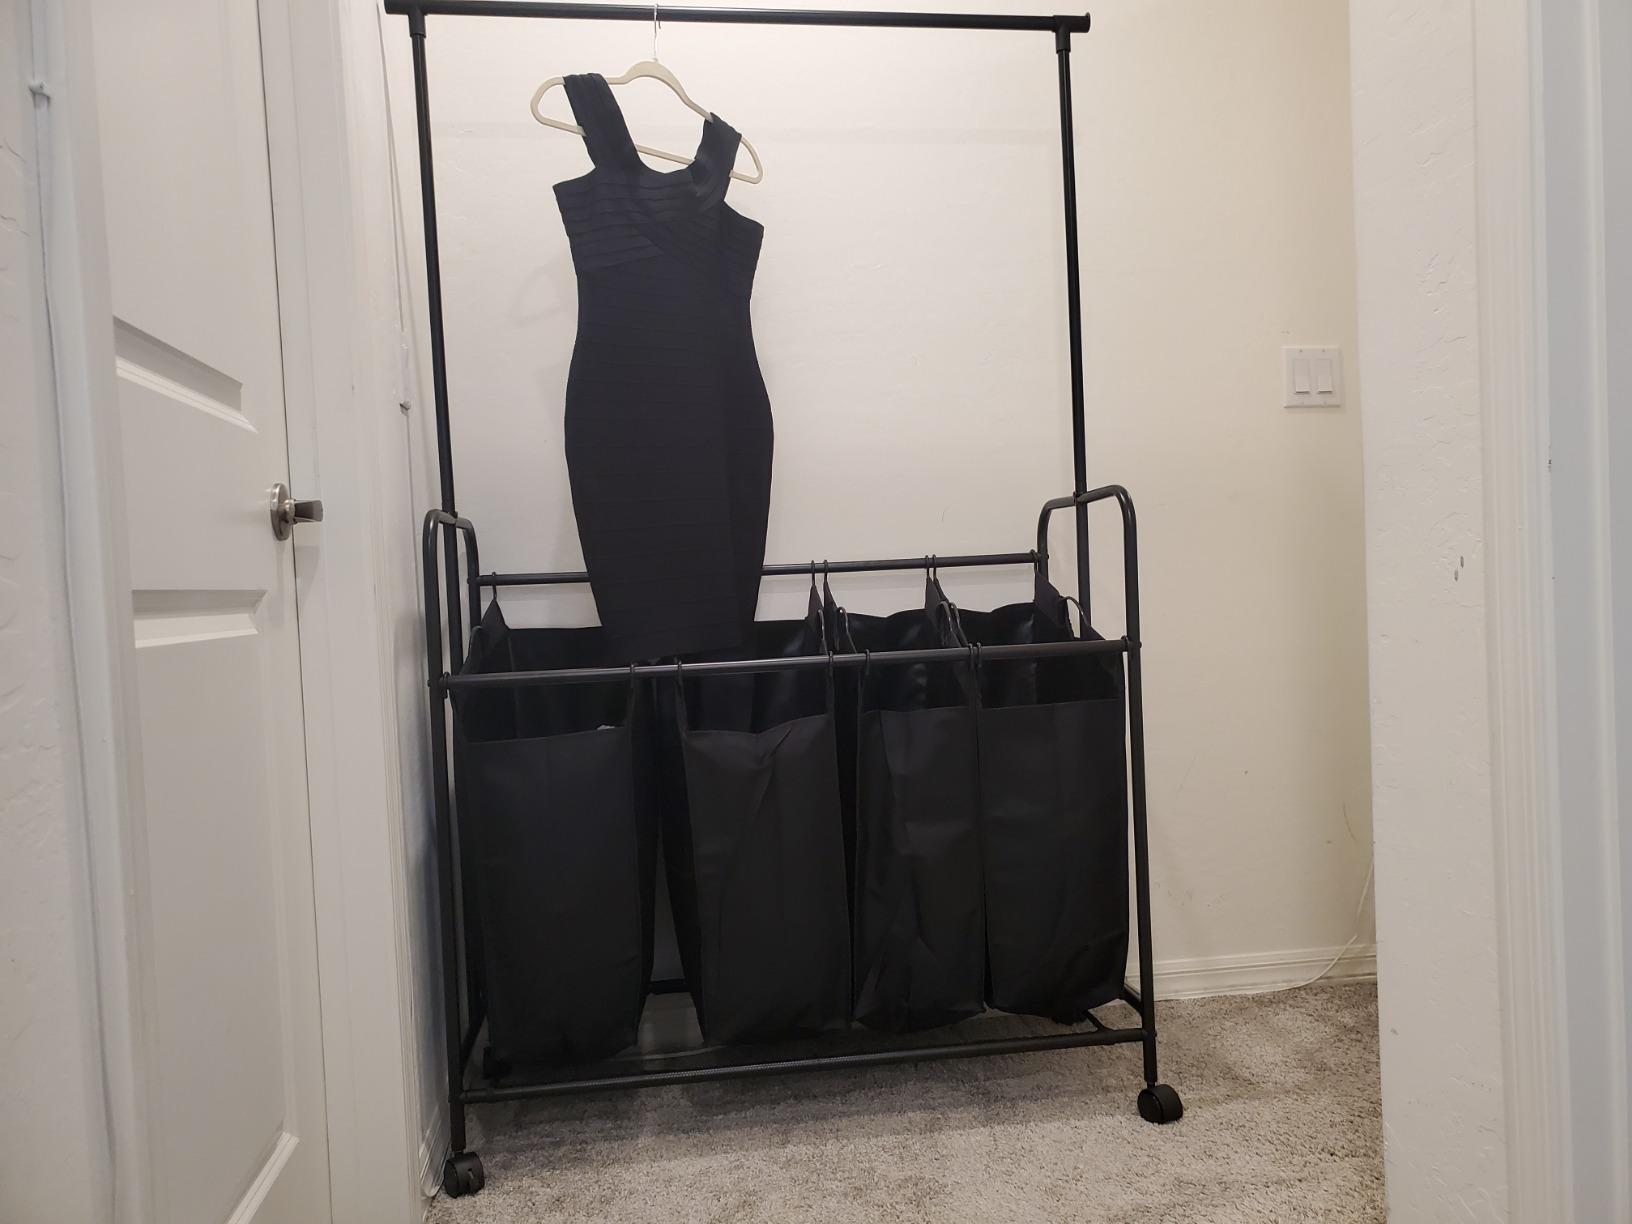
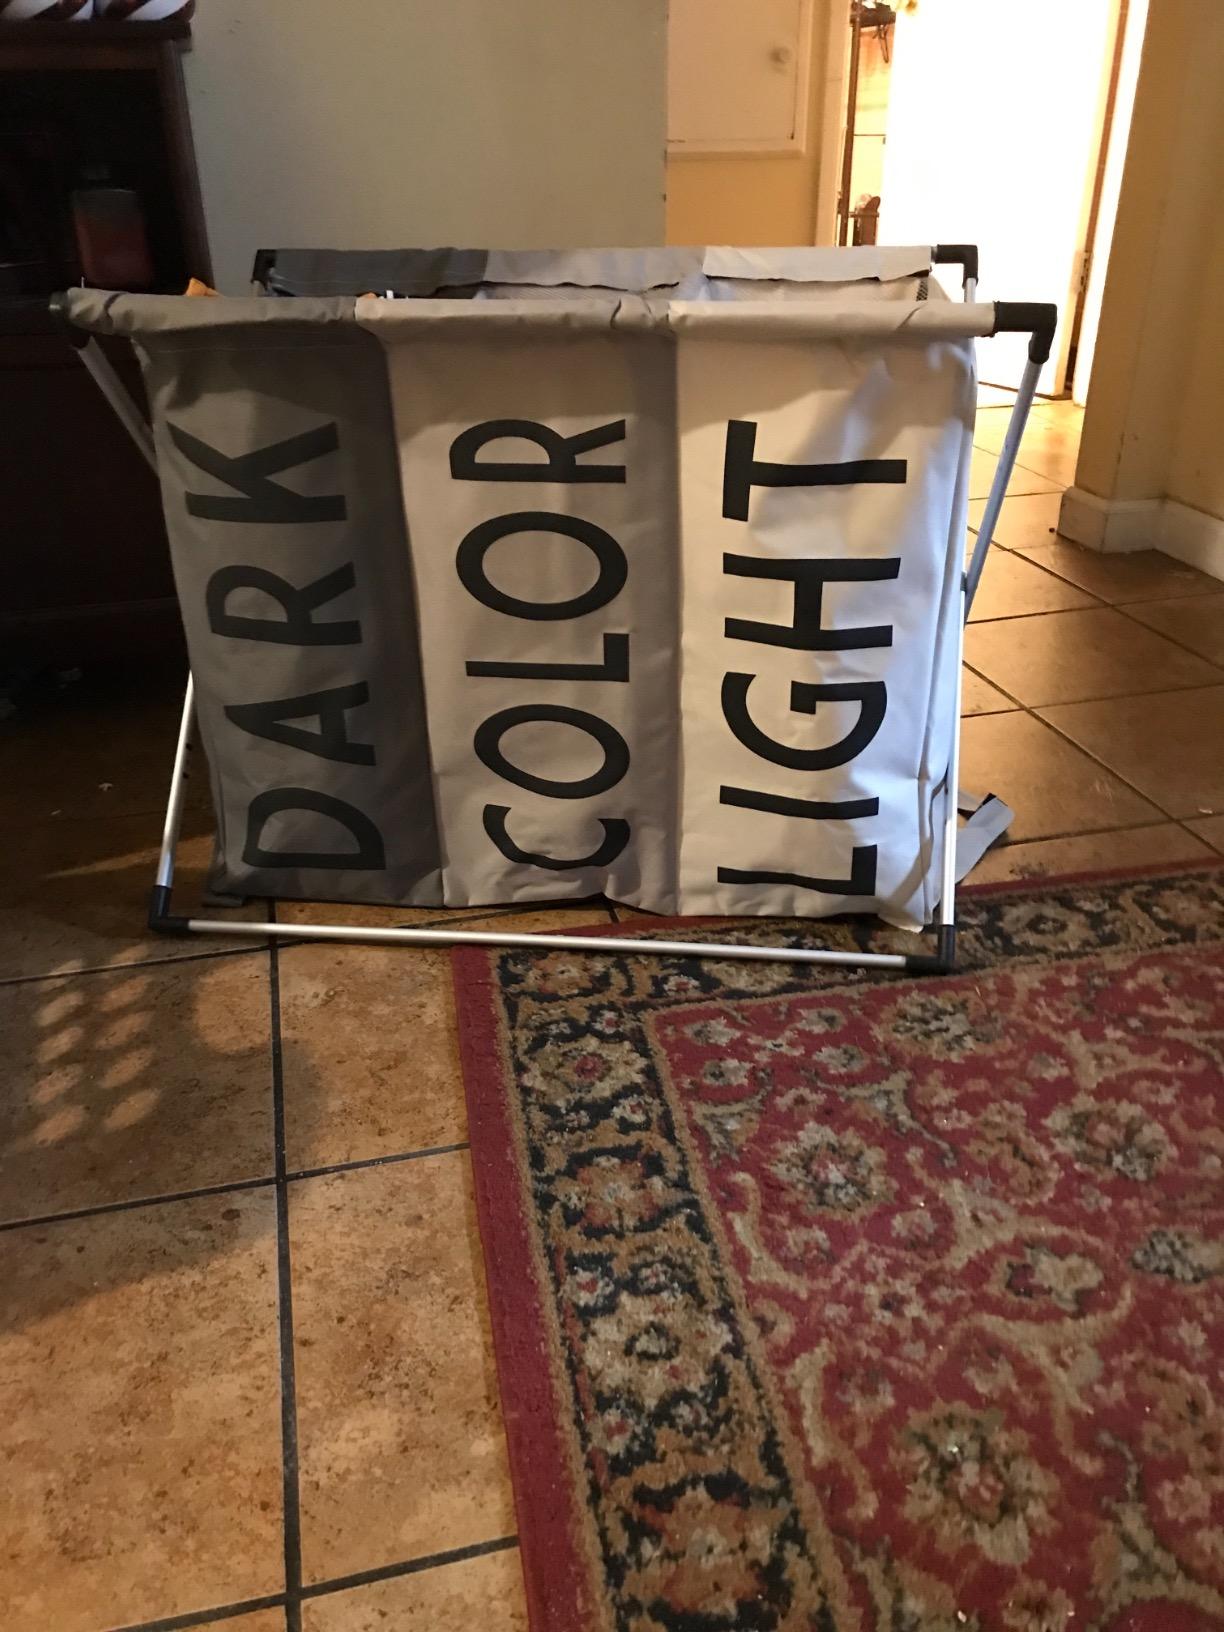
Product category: items_hamper
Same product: no